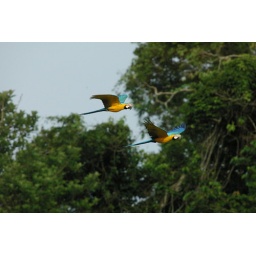
2 blue and yellow in flight